Yugoslavia and the United Nations

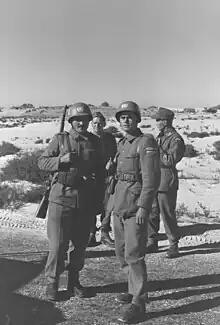
UNEF soldiers from the Yugoslav People's Army in Sinai, January 1957

Yugoslavia joined the UN as an original member on 24 October 1945. Initially part of the Cominform, Yugoslavia under the leadership of Josip Broz Tito was eventually expelled from it in a culmination of political conflict between the Soviet and Yugoslav state leaderships, known as the Tito–Stalin split. The country onwards never joined the Warsaw Pact and continued to pursue policies independent from the Soviet Bloc, and subsequently became a founding member of the Non-Aligned Movement.